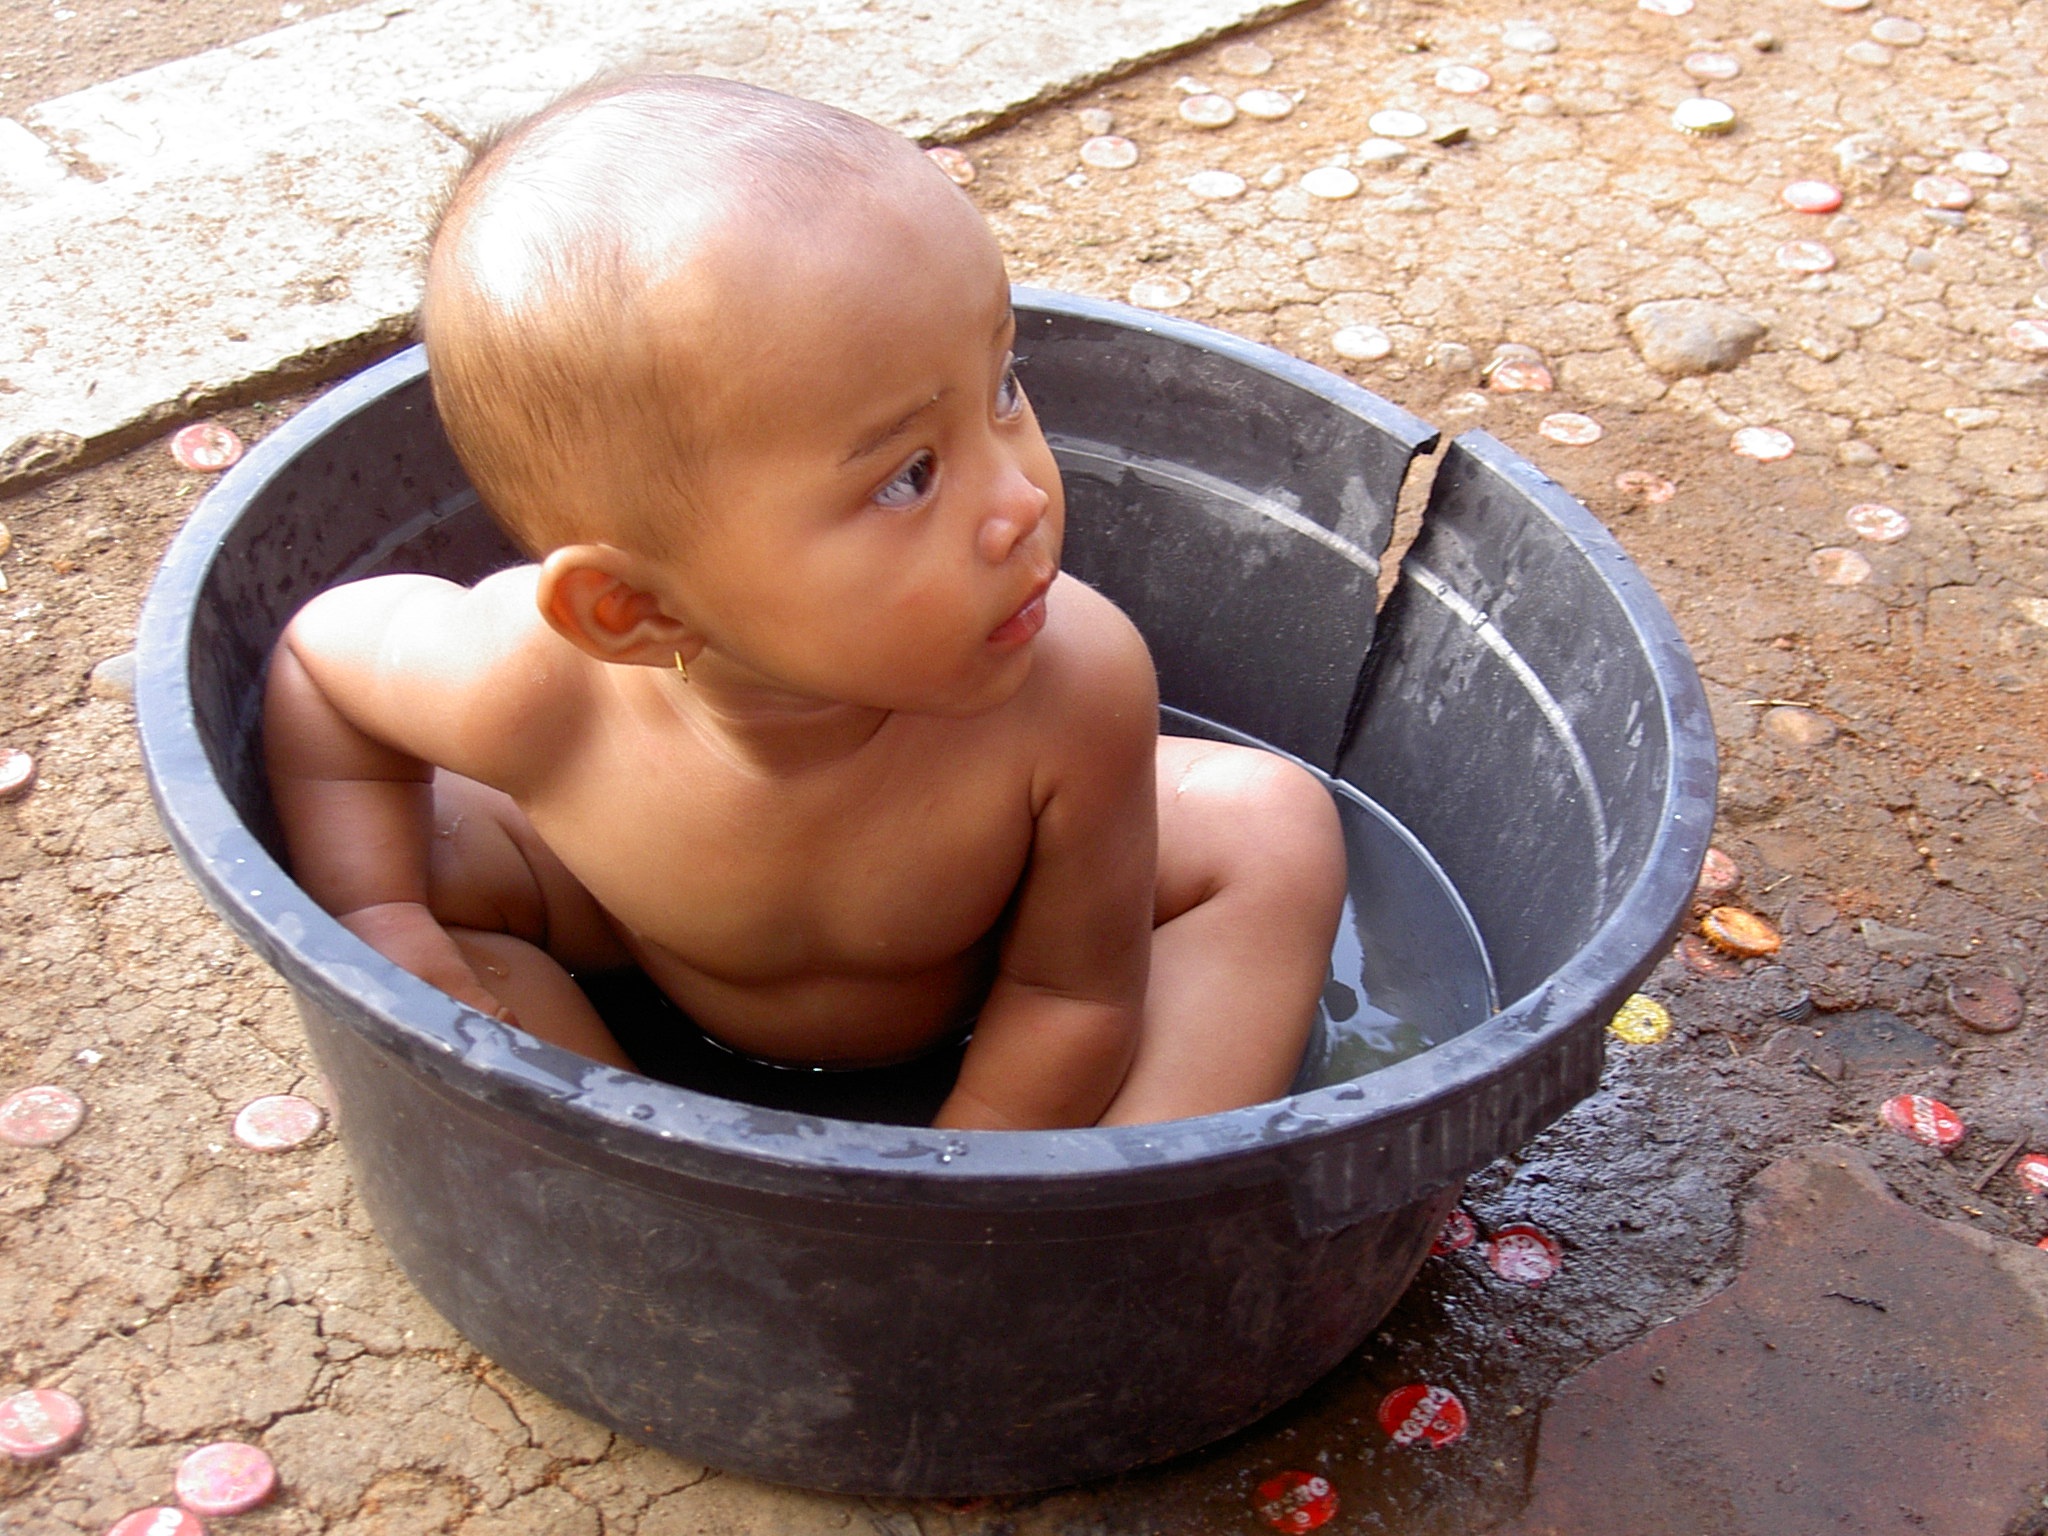
person, play, sitting, wash, child, baby, temple, infant, toddler, skin, indonesia, bathing, human positions, baby bath